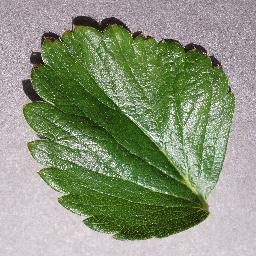
Label: Strawberry___healthy